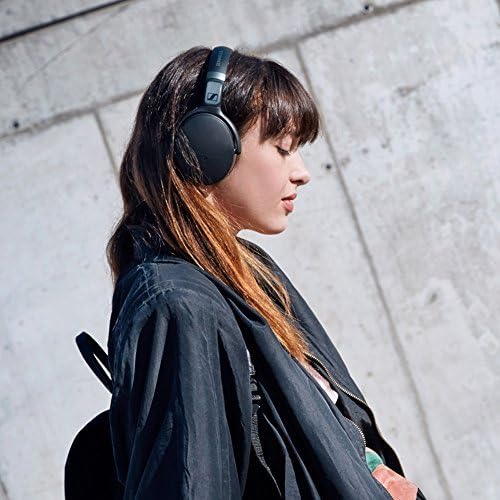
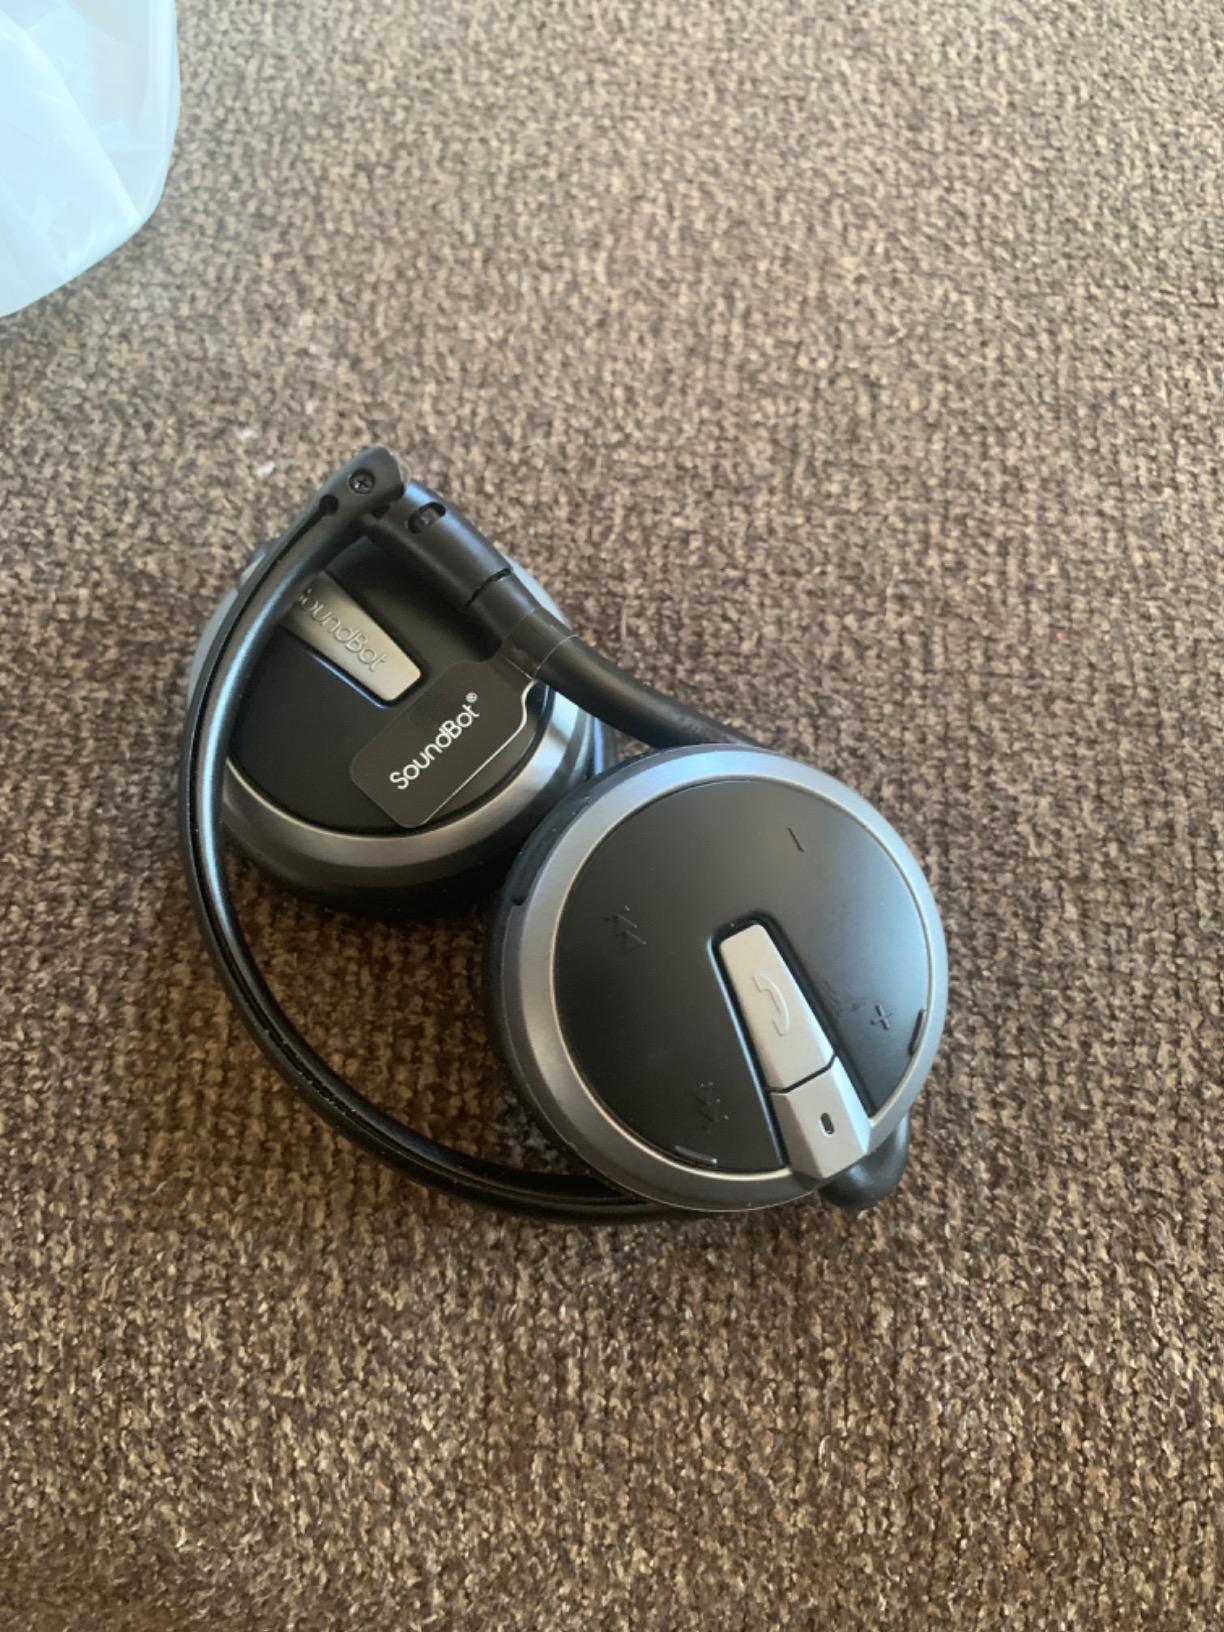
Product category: headphones
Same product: no